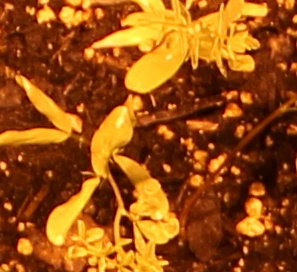
Label: Lentil